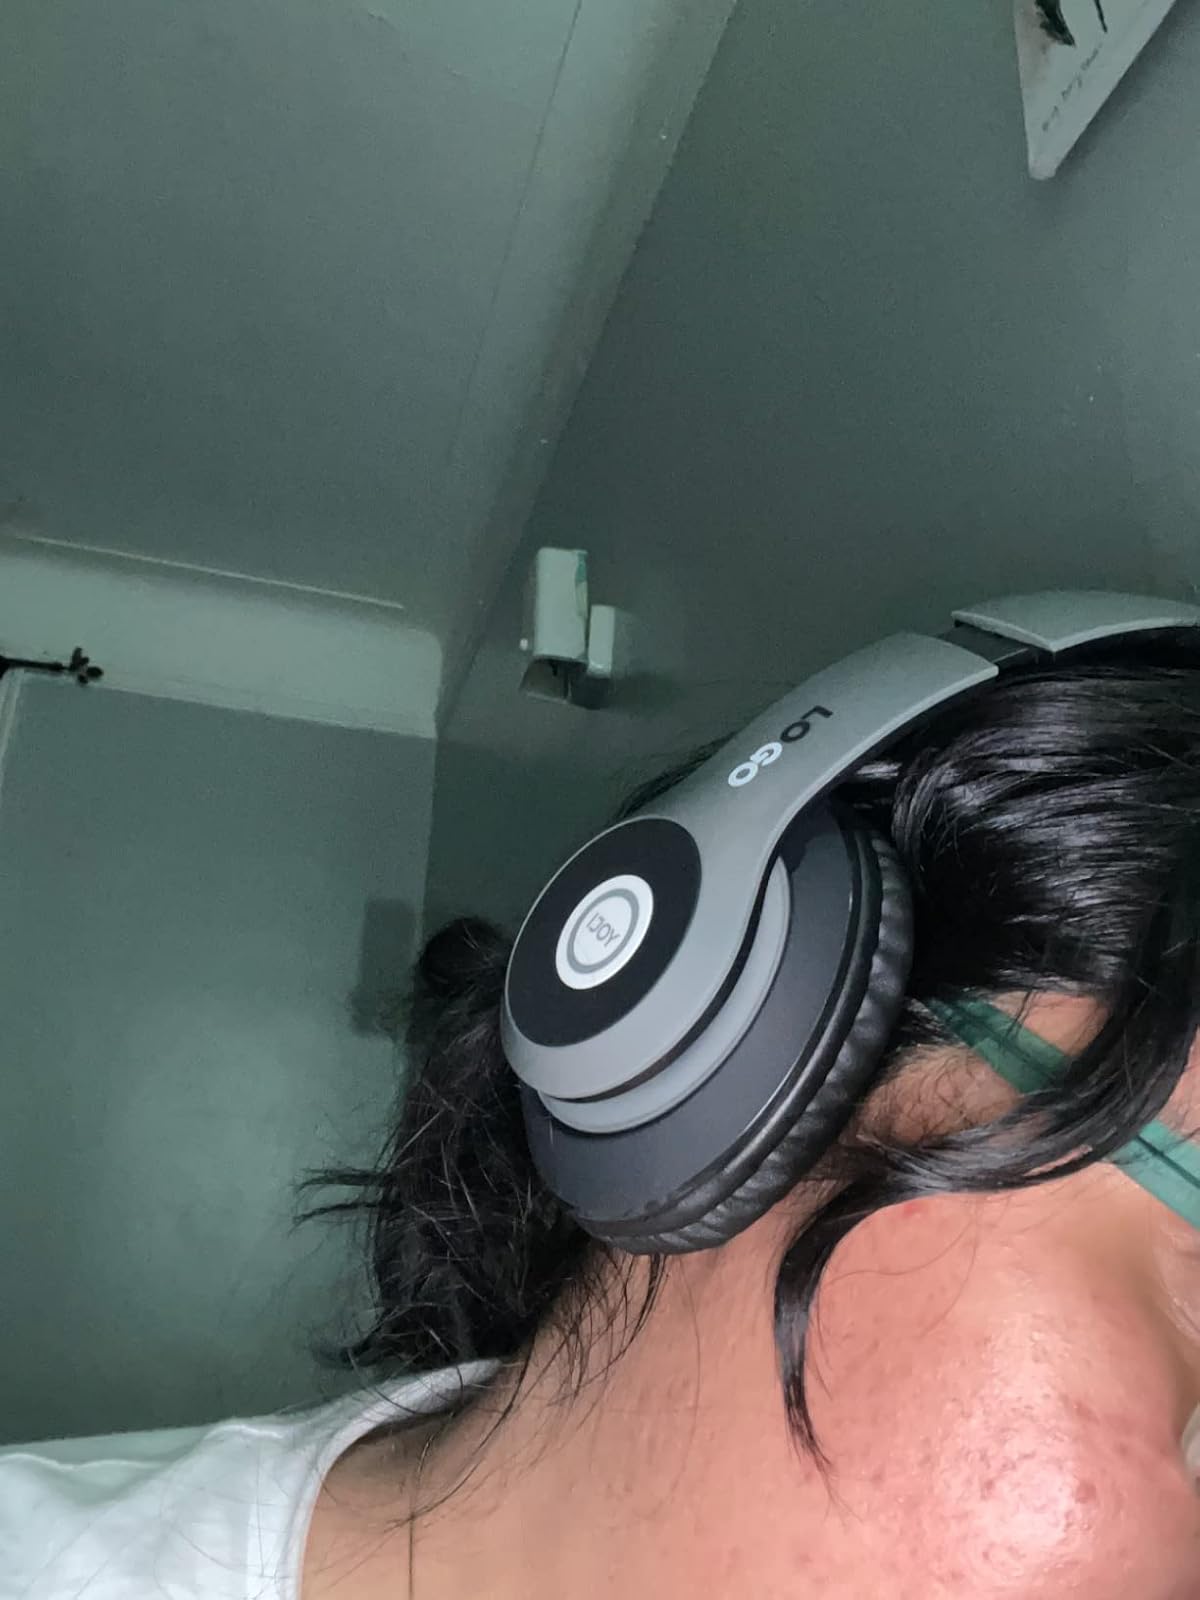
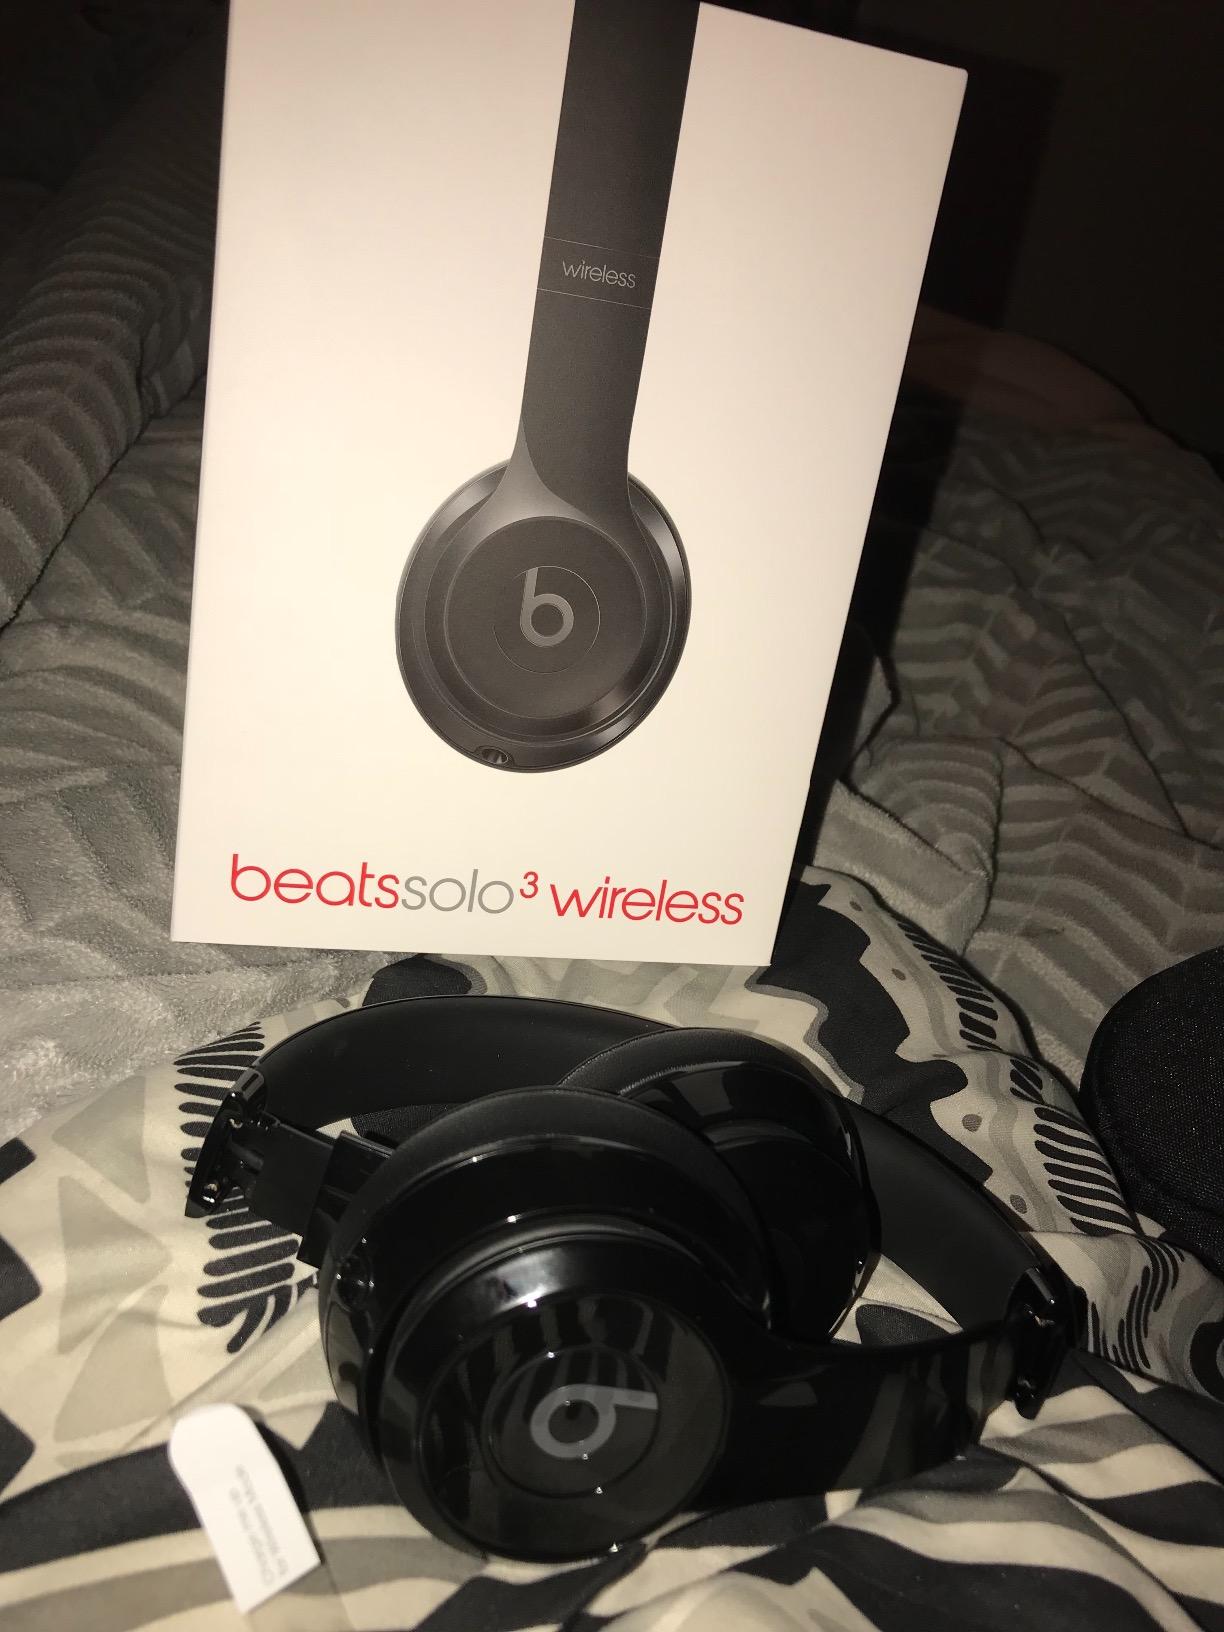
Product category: headphones
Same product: no